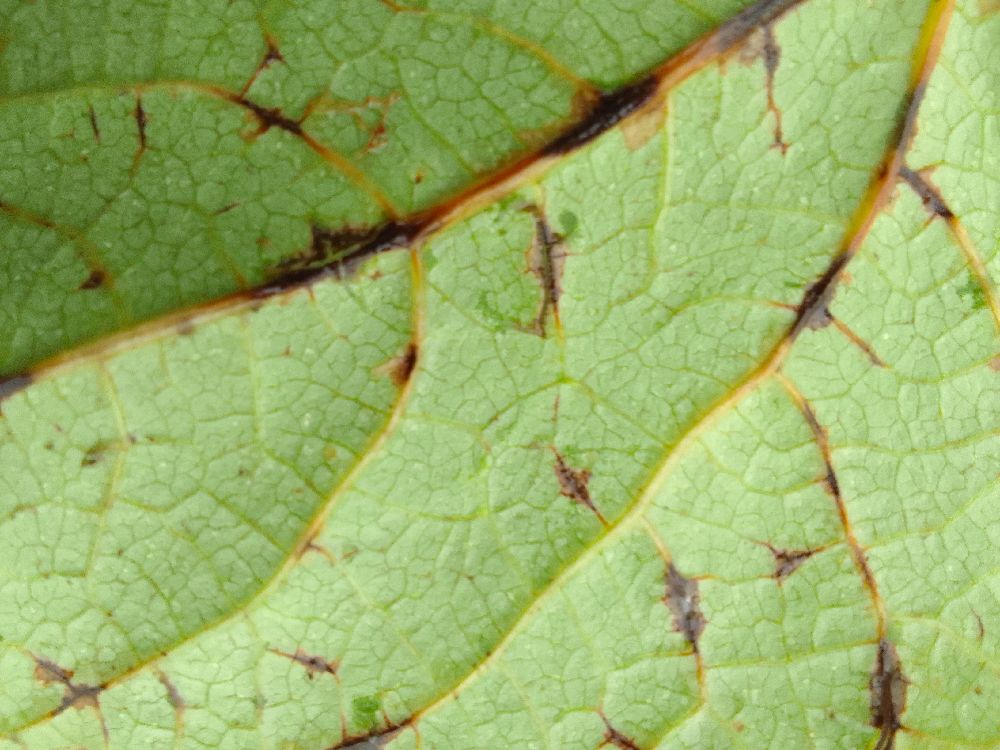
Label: anthracnose